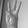
ASL letter: W